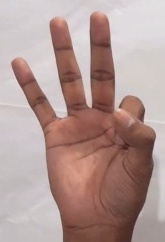
ASL sign: 9